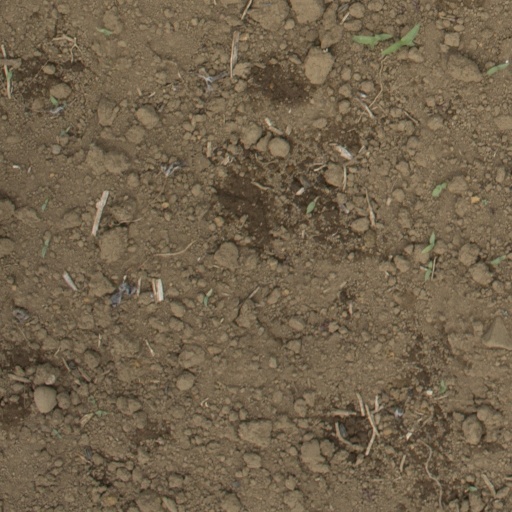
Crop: Jerusalem artichoke